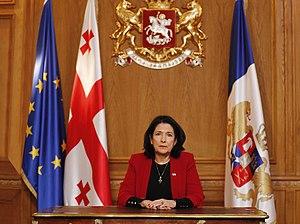
Cet article concerne l'année 2020 en Géorgie.